Neo-Nazism

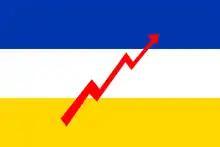
Flag of the National Socialist Movement of Chile

Some observers have noted a subjective irony of Russians embracing Nazism, because one of Hitler's ambitions at the start of World War II was the Generalplan Ost (Master Plan East) which envisaged to exterminate, expel, or enslave most or all Slavs from central and eastern Europe (e.g., Russians, Ukrainians, Poles etc.). At the end of the Nazi invasion of the Soviet Union, over 25 million Soviet citizens had died.